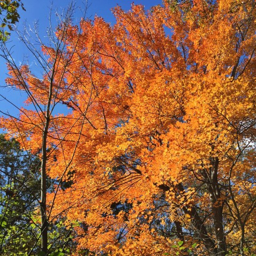
a tree with bright orange leaves against a clear blue sky